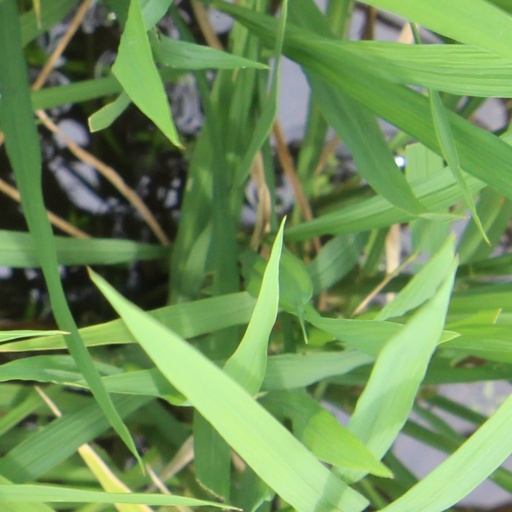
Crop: rice